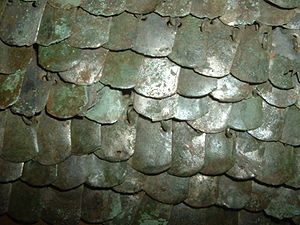
Rustning / Typer
En rustning er en dragt, der har til formål at beskytte bæreren mod skade frembragt af våben, oftest i militært øjemed. Rustninger blev hovedsageligt anvendt af soldater i middelalderen på hele kloden. Til at begynde med var rustningerne lavet af læder, som imidlertid ikke yder ret megen beskyttelse. I bronzealderen udnyttede man bronze til at danne en ny og mere solid rustning. Bronzen var imidlertid for svag overfor sværd og pile, og i jernalderen begyndte man at lave rustninger af jern. Rustninger er gennem tiden også blevet benyttet til beskyttelse af dyr, eksempelvis heste og elefanter.